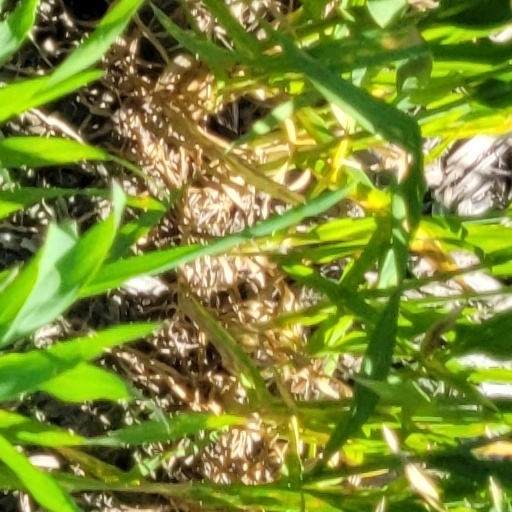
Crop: wheat